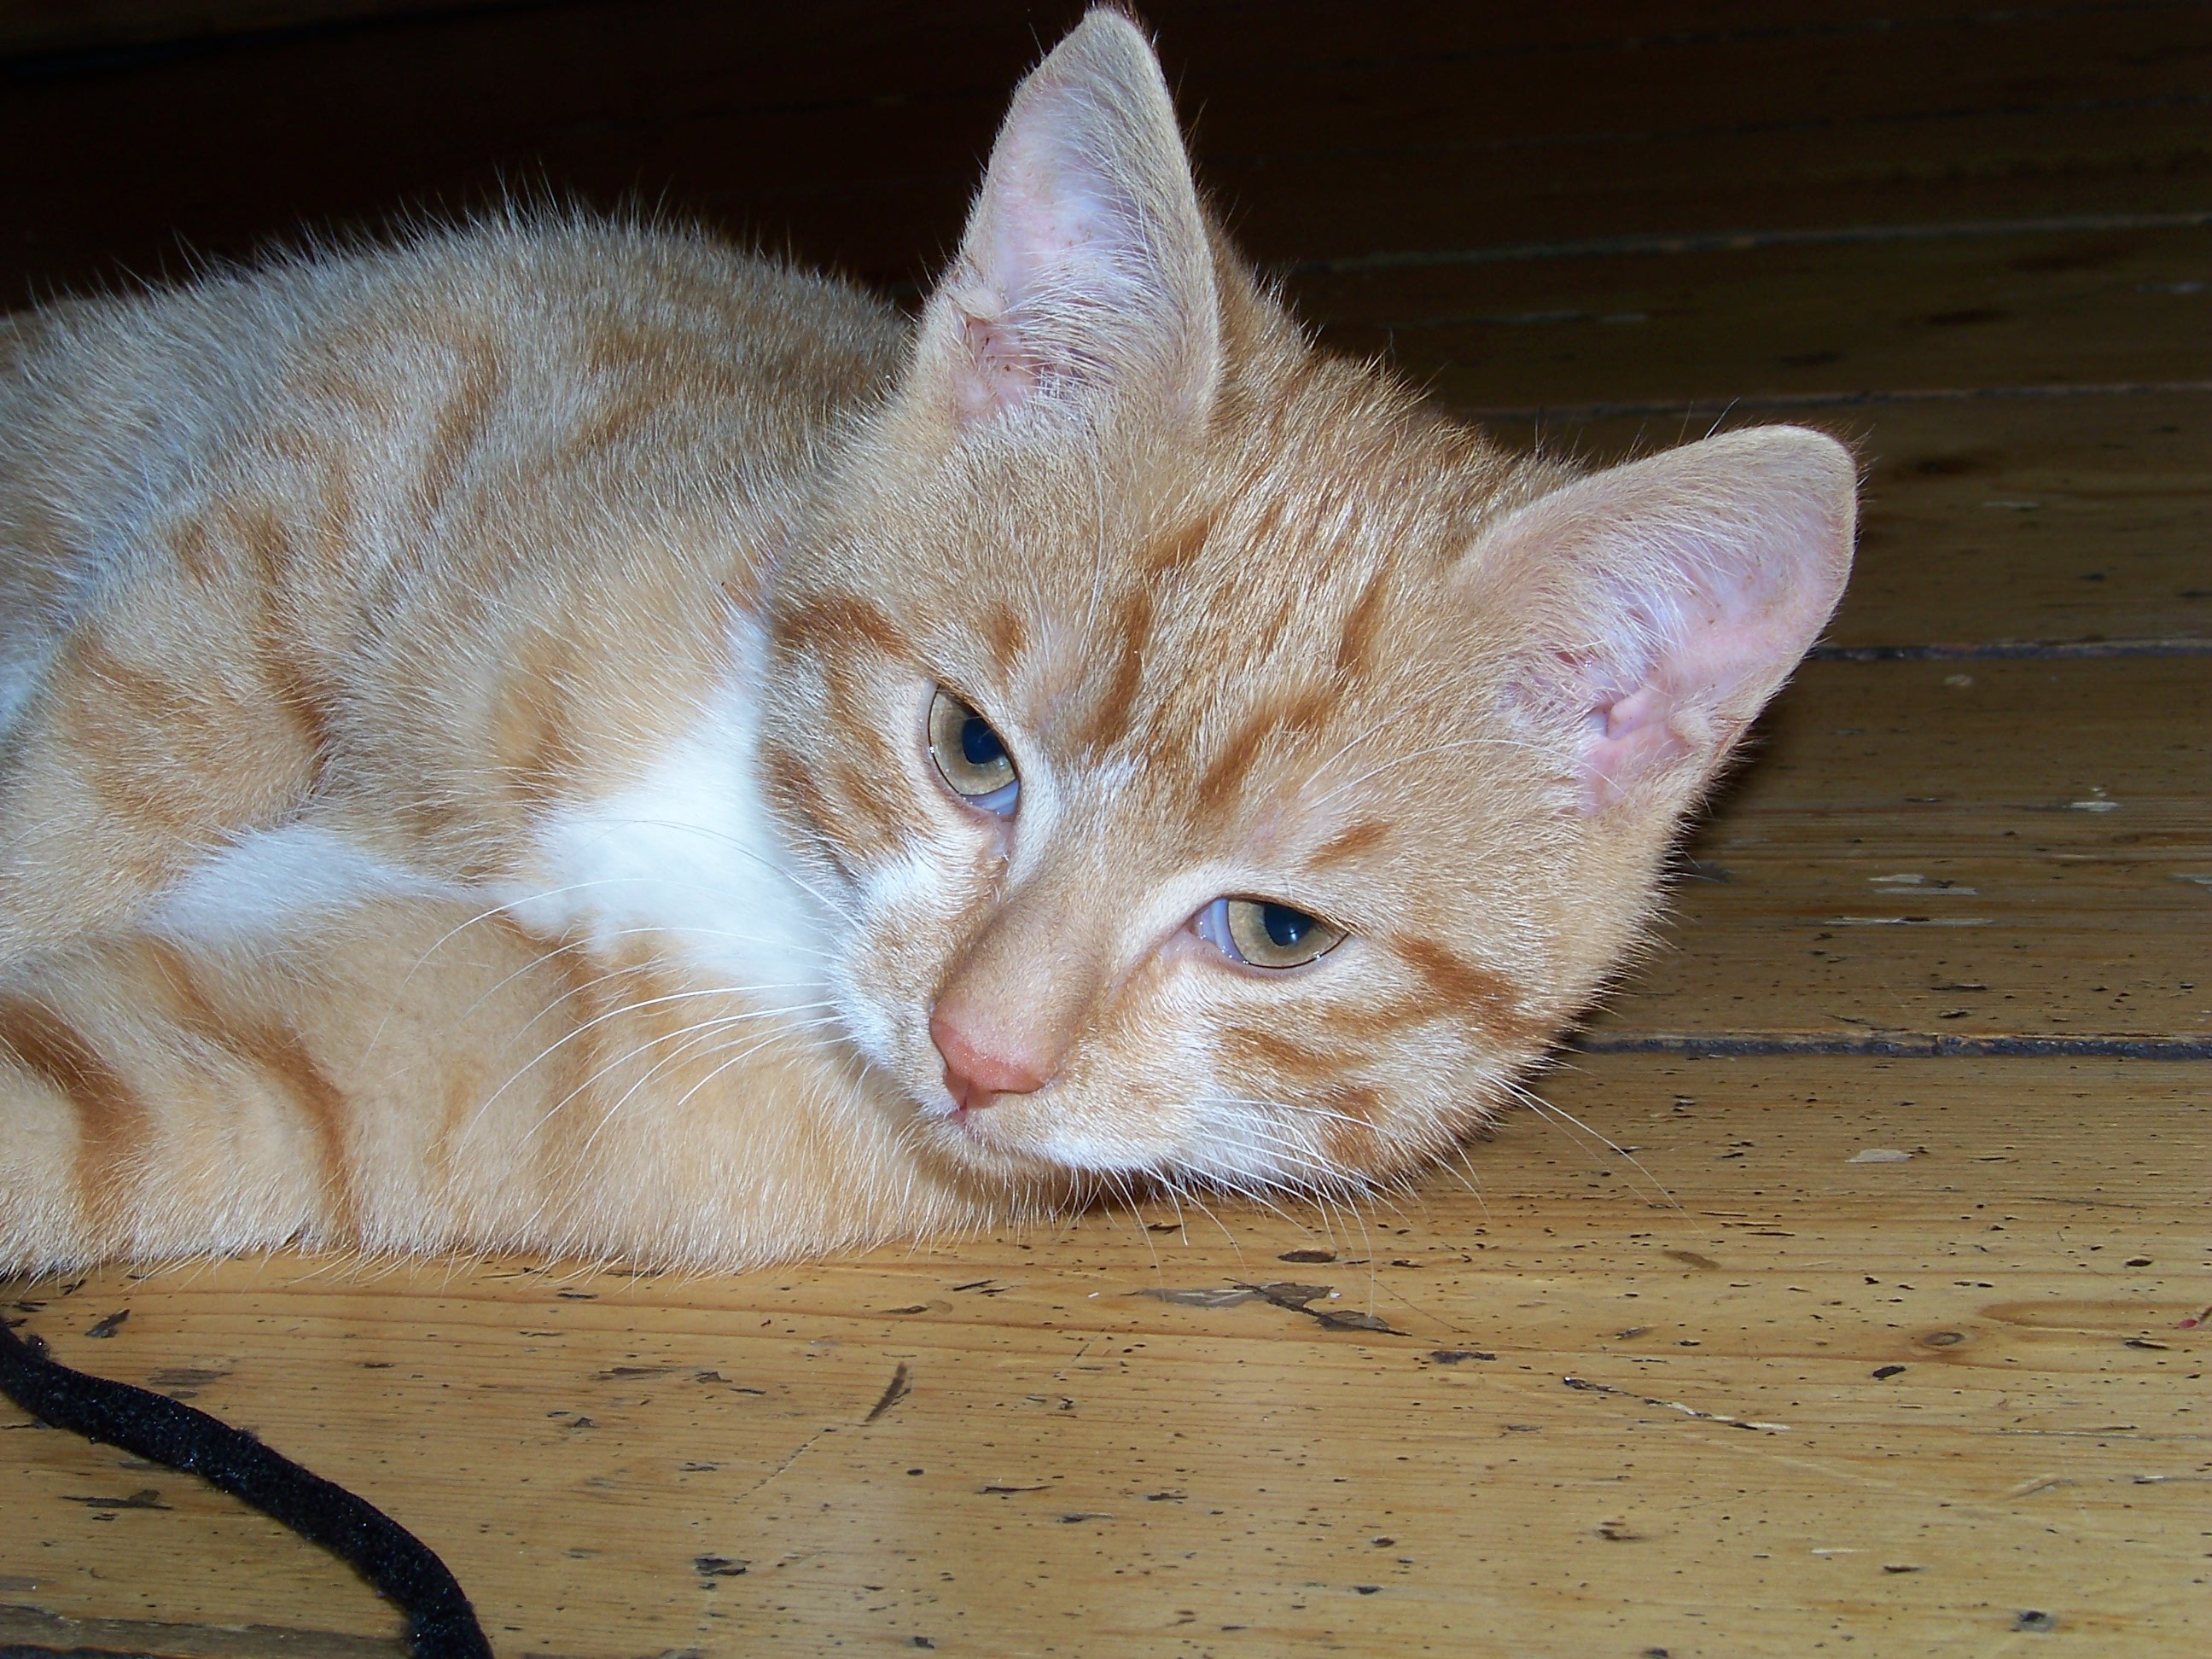
puppy, pet, kitten, cat, mammal, fauna, playful, nose, whiskers, head, vertebrate, cat face, young cat, cat's eyes, tabby cat, european shorthair, animal welfare, small to medium sized cats, cat like mammal, domestic short haired cat, hand rearing, red white tabby